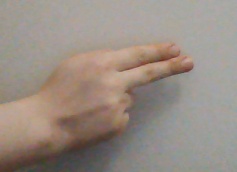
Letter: ain